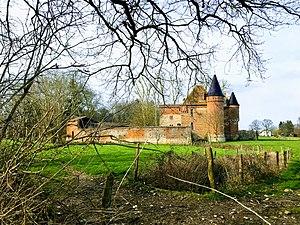
Vue du Château de Genoud (Certines, Ain)
Certines est une commune française, située en Bresse, dans le département de l'Ain en région Auvergne-Rhône-Alpes.